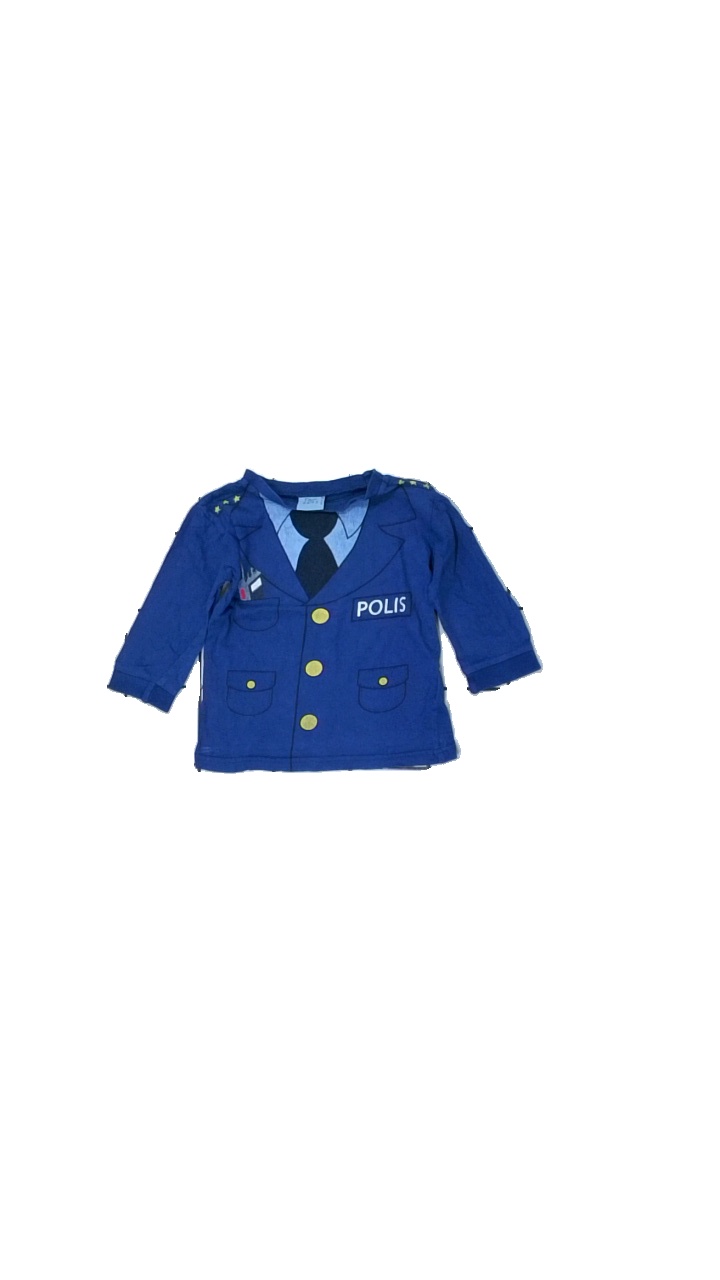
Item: Top (Children)
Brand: Tiger
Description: washed out
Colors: Blue, White, Black, Multicolor
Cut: Regular
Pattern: Other
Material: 100% Cotton
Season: All
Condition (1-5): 2
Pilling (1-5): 3
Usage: Export
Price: <50